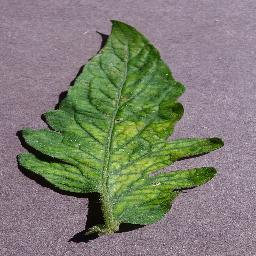
Label: Tomato___Tomato_mosaic_virus